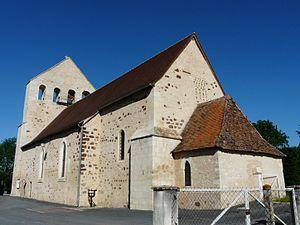
L'église Saint-Astier vue depuis le sud-est, Fossemagne, Dordogne, France.
Fossemagne est une commune française située dans le département de la Dordogne, en région Nouvelle-Aquitaine.